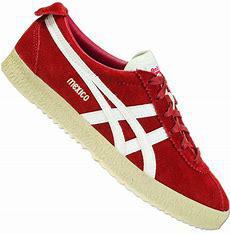
Brand: Onitsuka
Model: Tiger Onitsuka Tiger Mexico 66